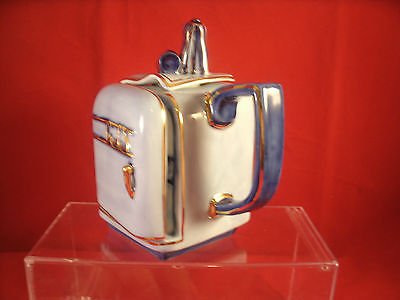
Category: kettle